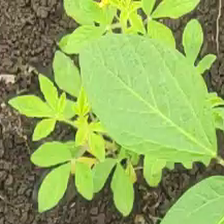
Weed species: Sicklepod_(Senna obtusifolia)